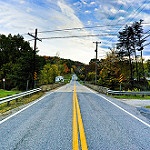
Label: street